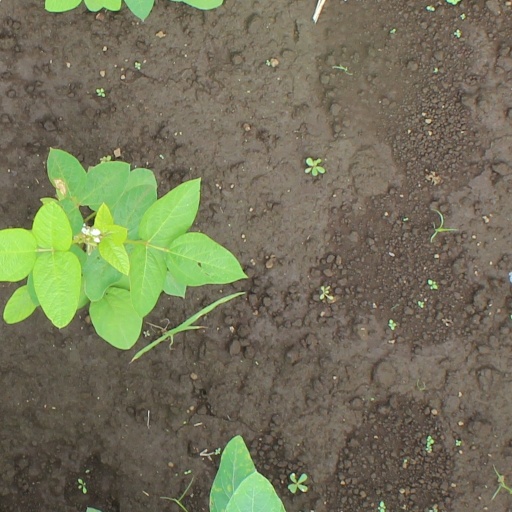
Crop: soybean